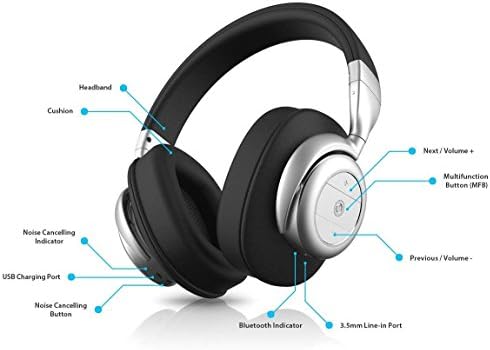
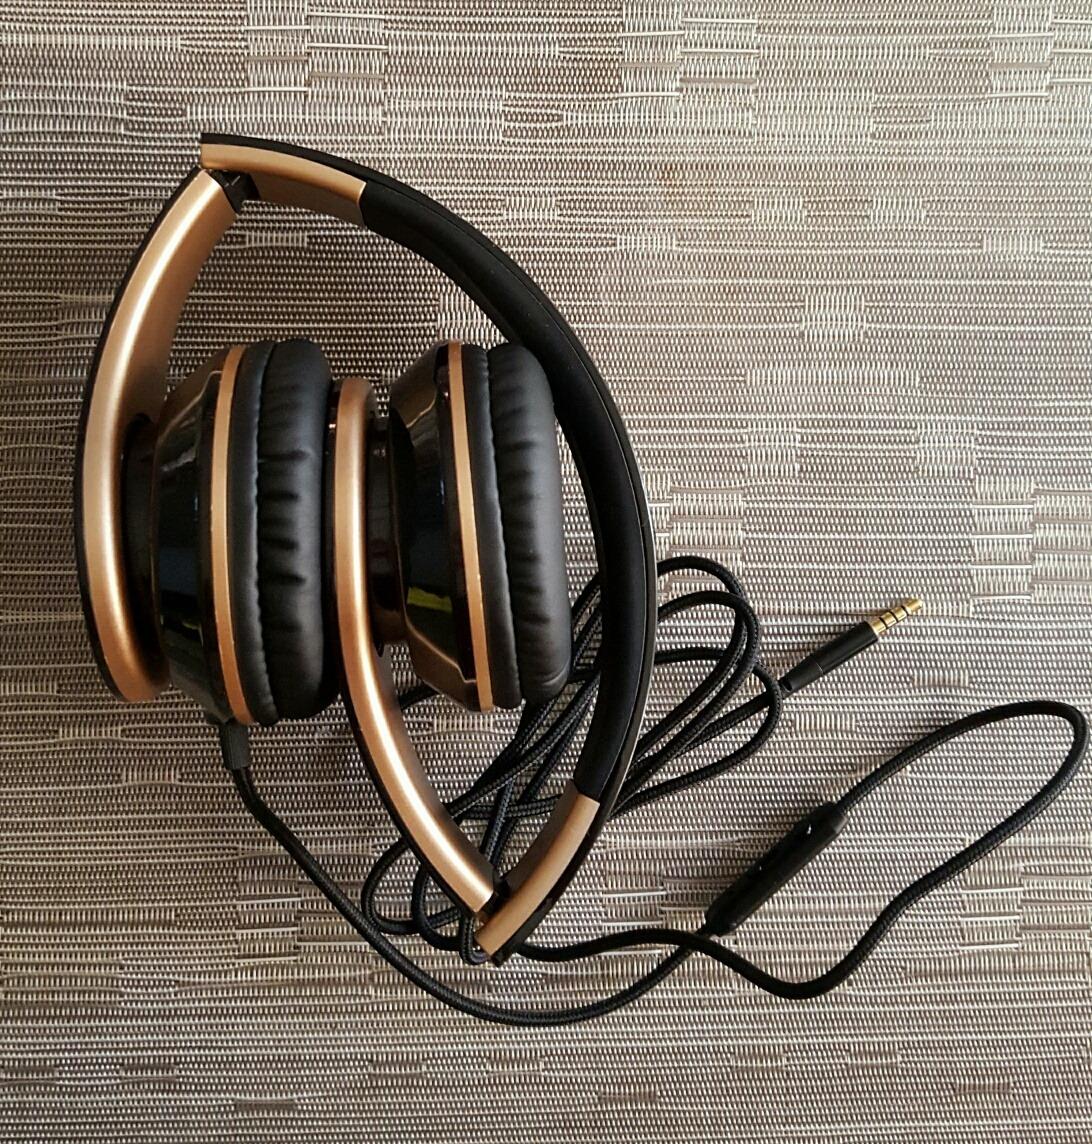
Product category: headphones
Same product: no